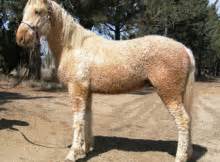
Label: horse